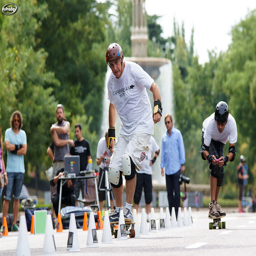
A man on a skateboard on a city street.
People riding skateboards through cones on a street.
A small group of people watch a man in white shorts ride his skateboard near small, white cones.
The men are racing their skateboards threw the course.
Two skateboarders skating through a course of cones.